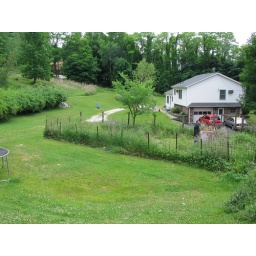
view of side/rear of house with garden in foreground taken from proposed chicken coop